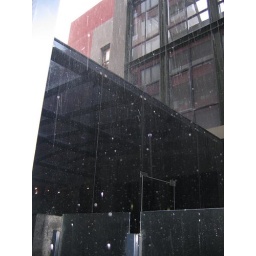
the weather's not always beautiful (and neither is our view - we live in the ground floor of our apartment building!)